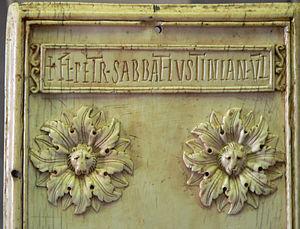
Feuillet d'un diptyque de Flavius Petrus Sabbatius Justinianus. Consul en 521, Constantinople, Ivoire d'éléphant, Ancien trésor de la cathédrale d'Autun. N.B.
Justinien ou Justinien le Grand, né vers 482 à Tauresium, près de Justiniana Prima en Illyrie, et mort le 15 novembre 565 à Constantinople, est un empereur romain d'Orient ayant régné de 527 jusqu'à sa mort. Il est l'une des principales figures de l'Antiquité tardive. Que ce soit sur le plan du régime législatif, de l'expansion des frontières de l'Empire ou de la politique religieuse, il a laissé une œuvre considérable.
Justin Iᵉʳ est né en 450 ou 452 près de Niš et mort le 1ᵉʳ août 527 à Constantinople. Empereur byzantin à un âge avancé, il règne du 10 juillet 518 à sa mort. Il est le fondateur de la dynastie justinienne.